Stadion Lohmühle

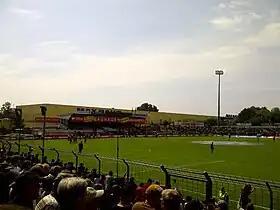
The old main stand on the back straight in July 2011

Until 1995 only small changes were made to the ground, but when VfB Lübeck were promoted to the 2. Bundesliga in 1995 the ground had to comply with stricter requirements. Among other changes, the terrace constructed by SV Polizei was replaced with a new, larger main stand, which contained the club offices, the club shop, changing rooms and (on the top floor) 22 VIP suites, a VIP and Media Room and a restaurant. The former main stand on the back straight is still in use and is now generally known as ""Alte Holze"" (The Old Wooden One). The changing rooms and facilities inside the "Alte Holze" are now mainly used by VfB Lübeck's youth teams.